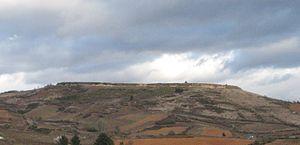
Pieros est l'une des six localités de la commune espagnole de Cacabelos dans la comarque de El Bierzo, province de León, communauté autonome de Castille-et-León, au nord-ouest de l'Espagne.
Cacabelos est une ville et une commune espagnole de la comarque de El Bierzo, dans la province de León, communauté autonome de Castille-et-León, au nord-ouest de l'Espagne. La ville est le chef-lieu du municipio.